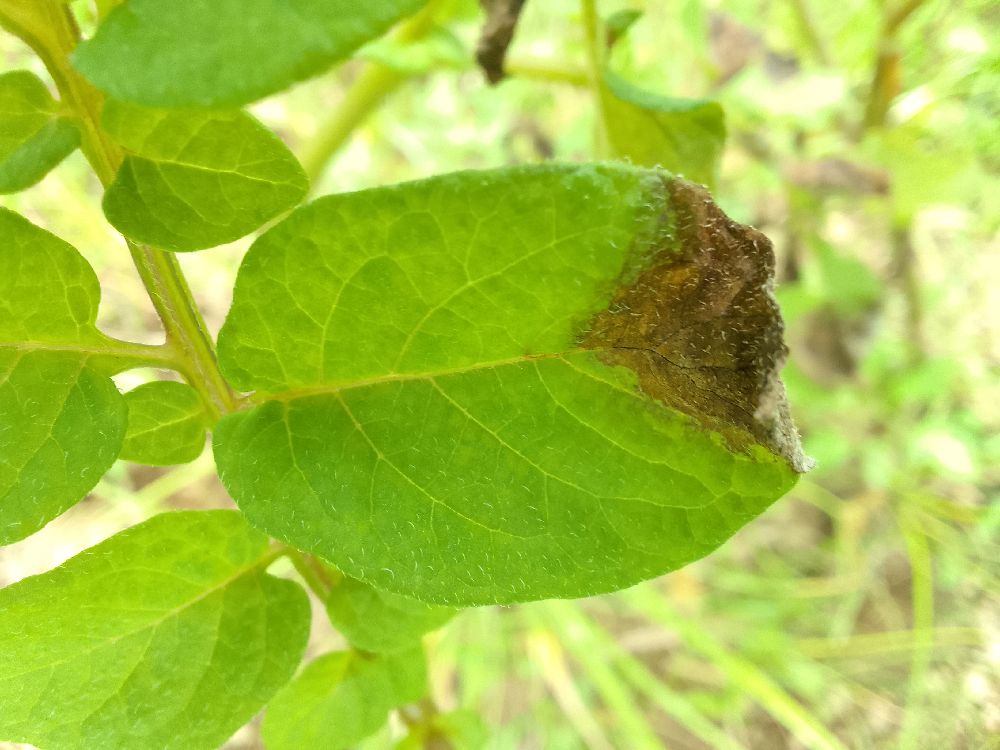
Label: Late blight